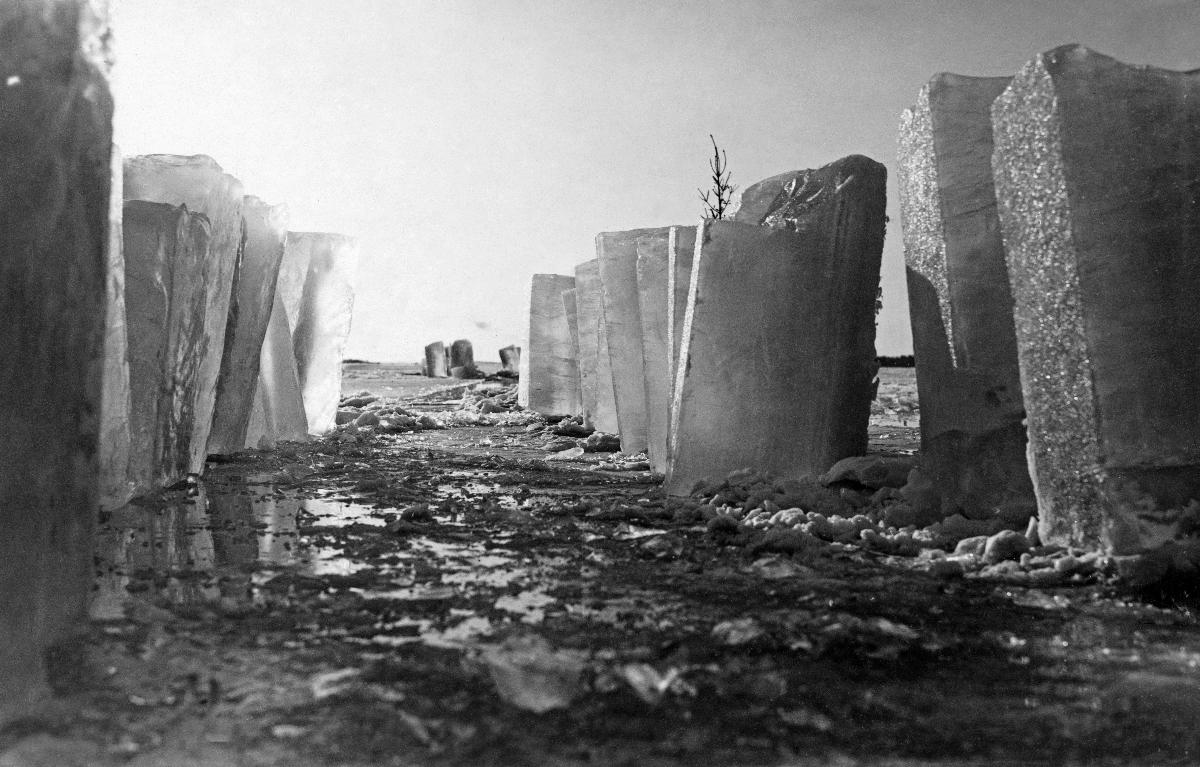
Jäännostoa Viipurissa; Ice lifting in Vyborg
sisällön kuvaus: Jäännostoa Viipurissa keväällä 1932. content description: Ice lifting in Vyborg in spring 1932.
Kuvaaja: Raekallio, Ilmari, kuvaaja
Vuosi: 1932
Paikka: Suomi; , Viipuri
Aiheet: talouselämä; jäännosto; jää; ice; economy; winter; ice lifting; blocks of ice; is